Question: Please indicate a possible affordance area of the bowl that can be used for holding
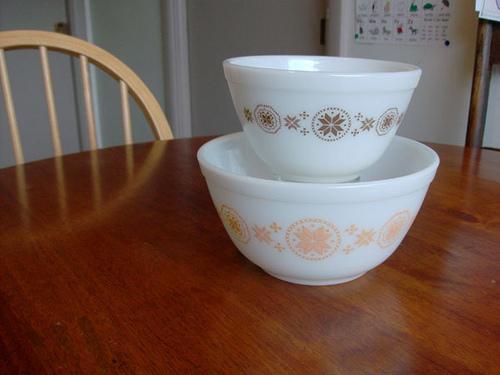
Answer: [192.5, 122.5, 441.5, 294.5]